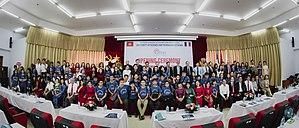
L’université des sciences et des technologies de Hanoï est un établissement d’enseignement supérieur franco-vietnamien situé à Hanoï au Vietnam.